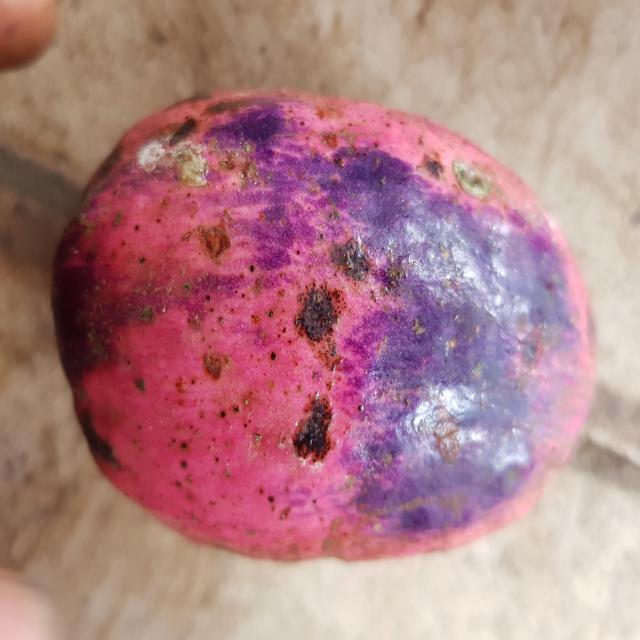
Plum grade: unripe